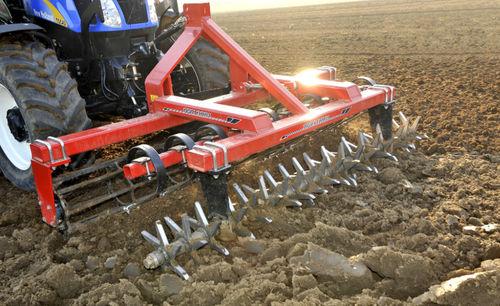
Udongo uliojaa rutuba na ubora wa kutosha katika shamba hili kubwa, ambalo mashine aina ya trekta imeingiza meno yake kwenye ardhi kuendelea kulima  kuiandaa ili wakulima waje kupanda na kusia mbegu mbalimbali.